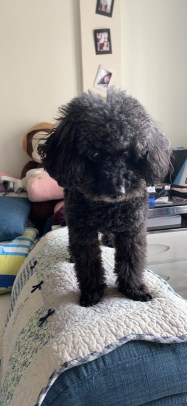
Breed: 7449-n000128-teddy